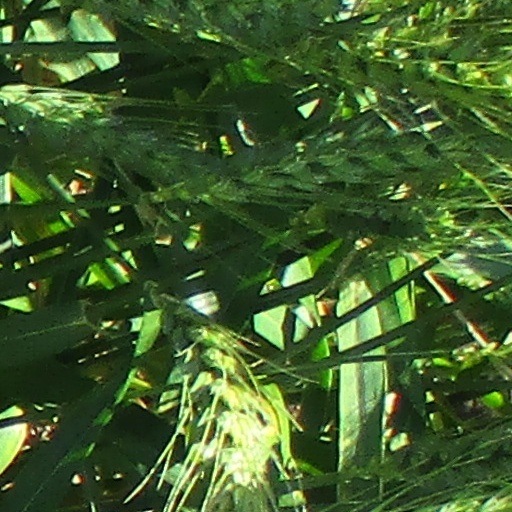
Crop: wheat